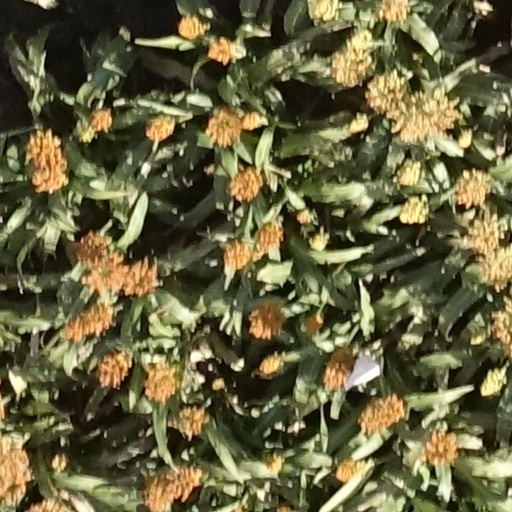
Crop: sorghum